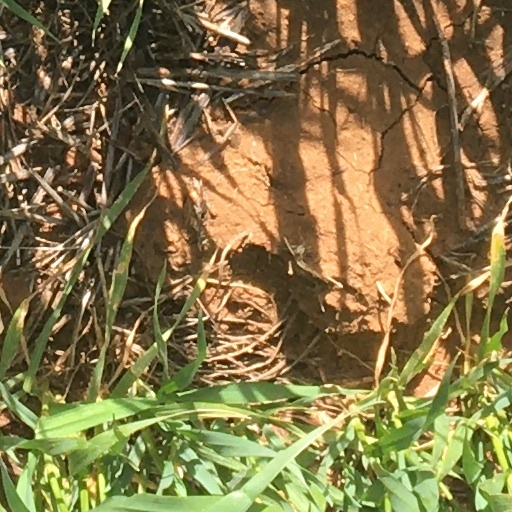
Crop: wheat